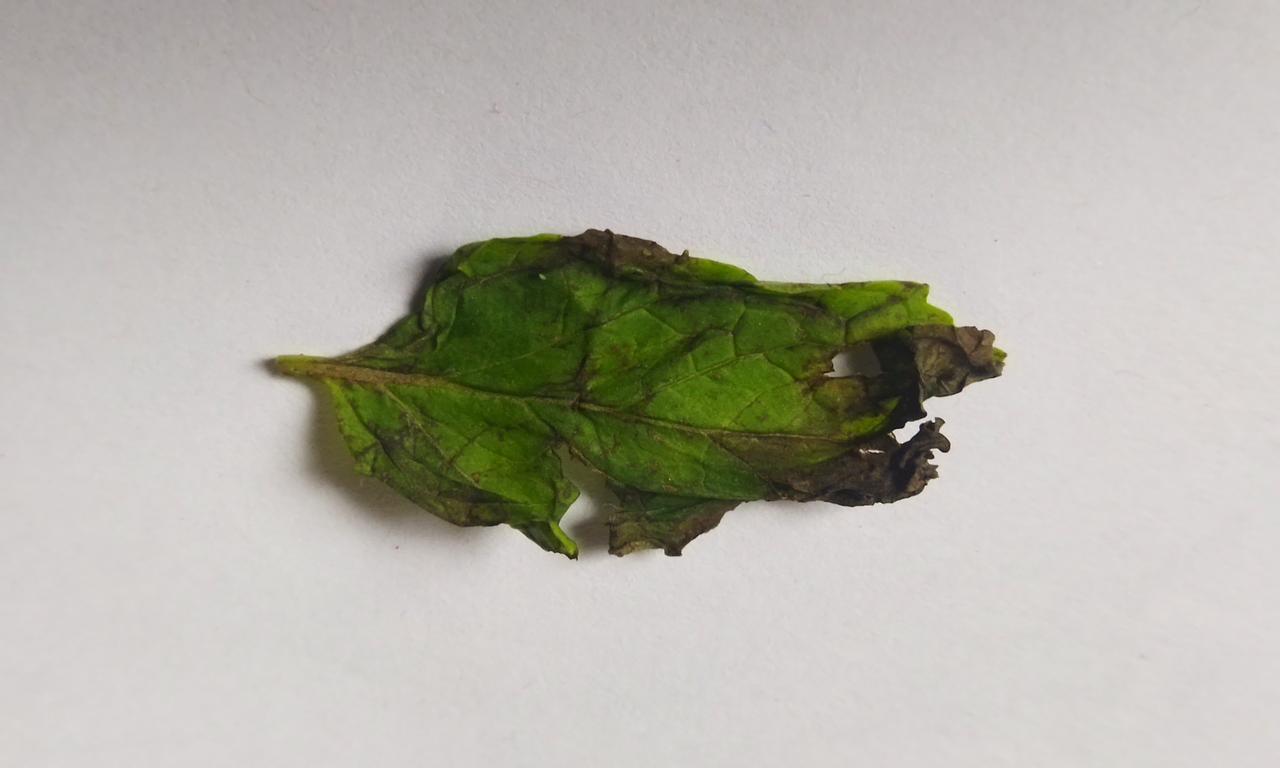
Label: Spoiled